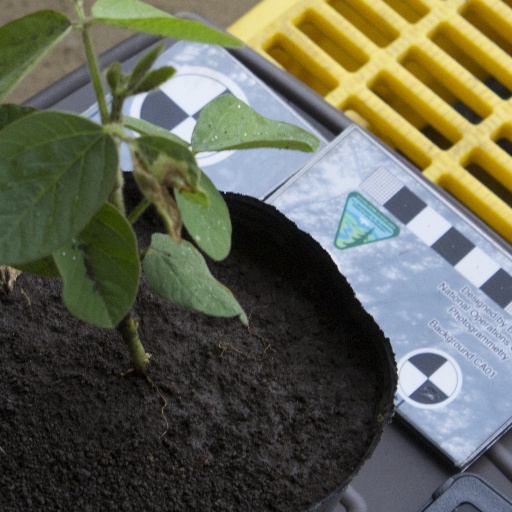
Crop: soybean